Baikal teal

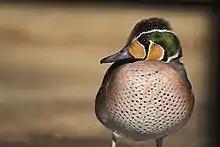
Baikal teal

The Baikal teal (Sibirionetta formosa), also called the bimaculate duck or squawk duck, is a dabbling duck that breeds in eastern Russia and winters in East Asia.